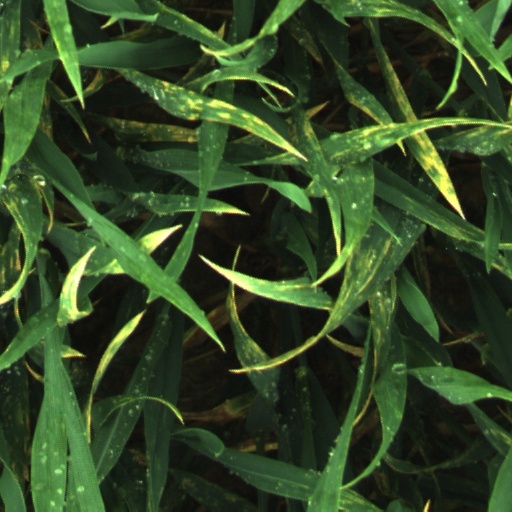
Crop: wheat